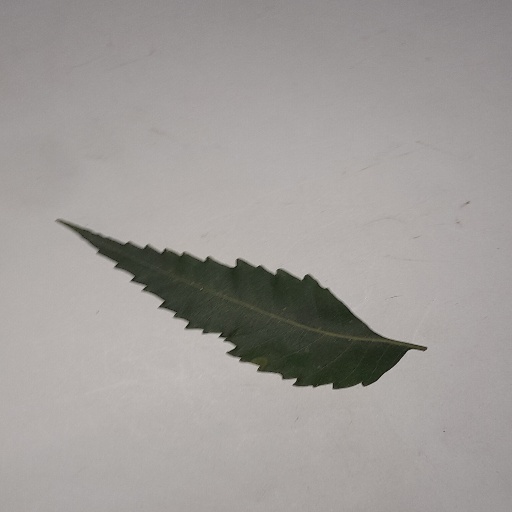
Species: Neem
Leaf condition: Healthy Leaf